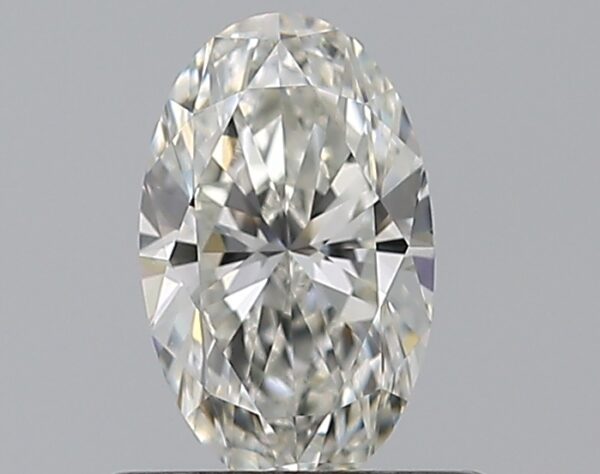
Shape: oval
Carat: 0.5
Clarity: VS2
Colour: H
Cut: EX
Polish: VG
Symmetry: VG
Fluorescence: F
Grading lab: GIA
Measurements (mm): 6.79 x 4.17 x 2.62